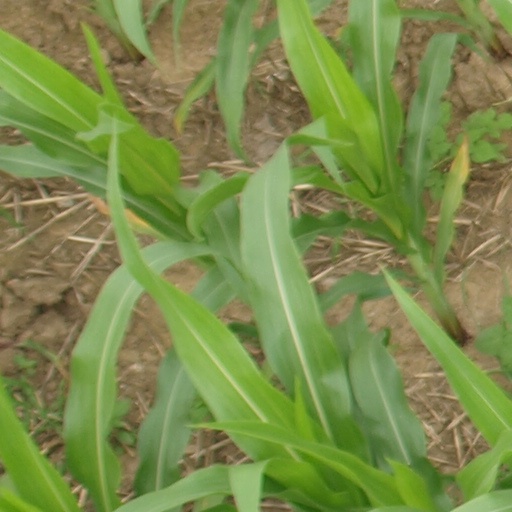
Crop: maize; corn